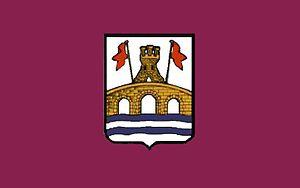
Lodosa est une ville et une commune de la Communauté forale de Navarre au nord de l'Espagne.